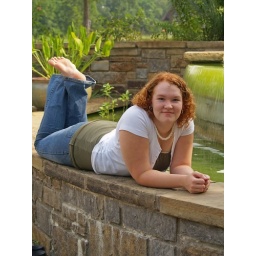
At first, I was leery of the green water in the Secluded Garden. But with Della's coloring, it worked perfectly.